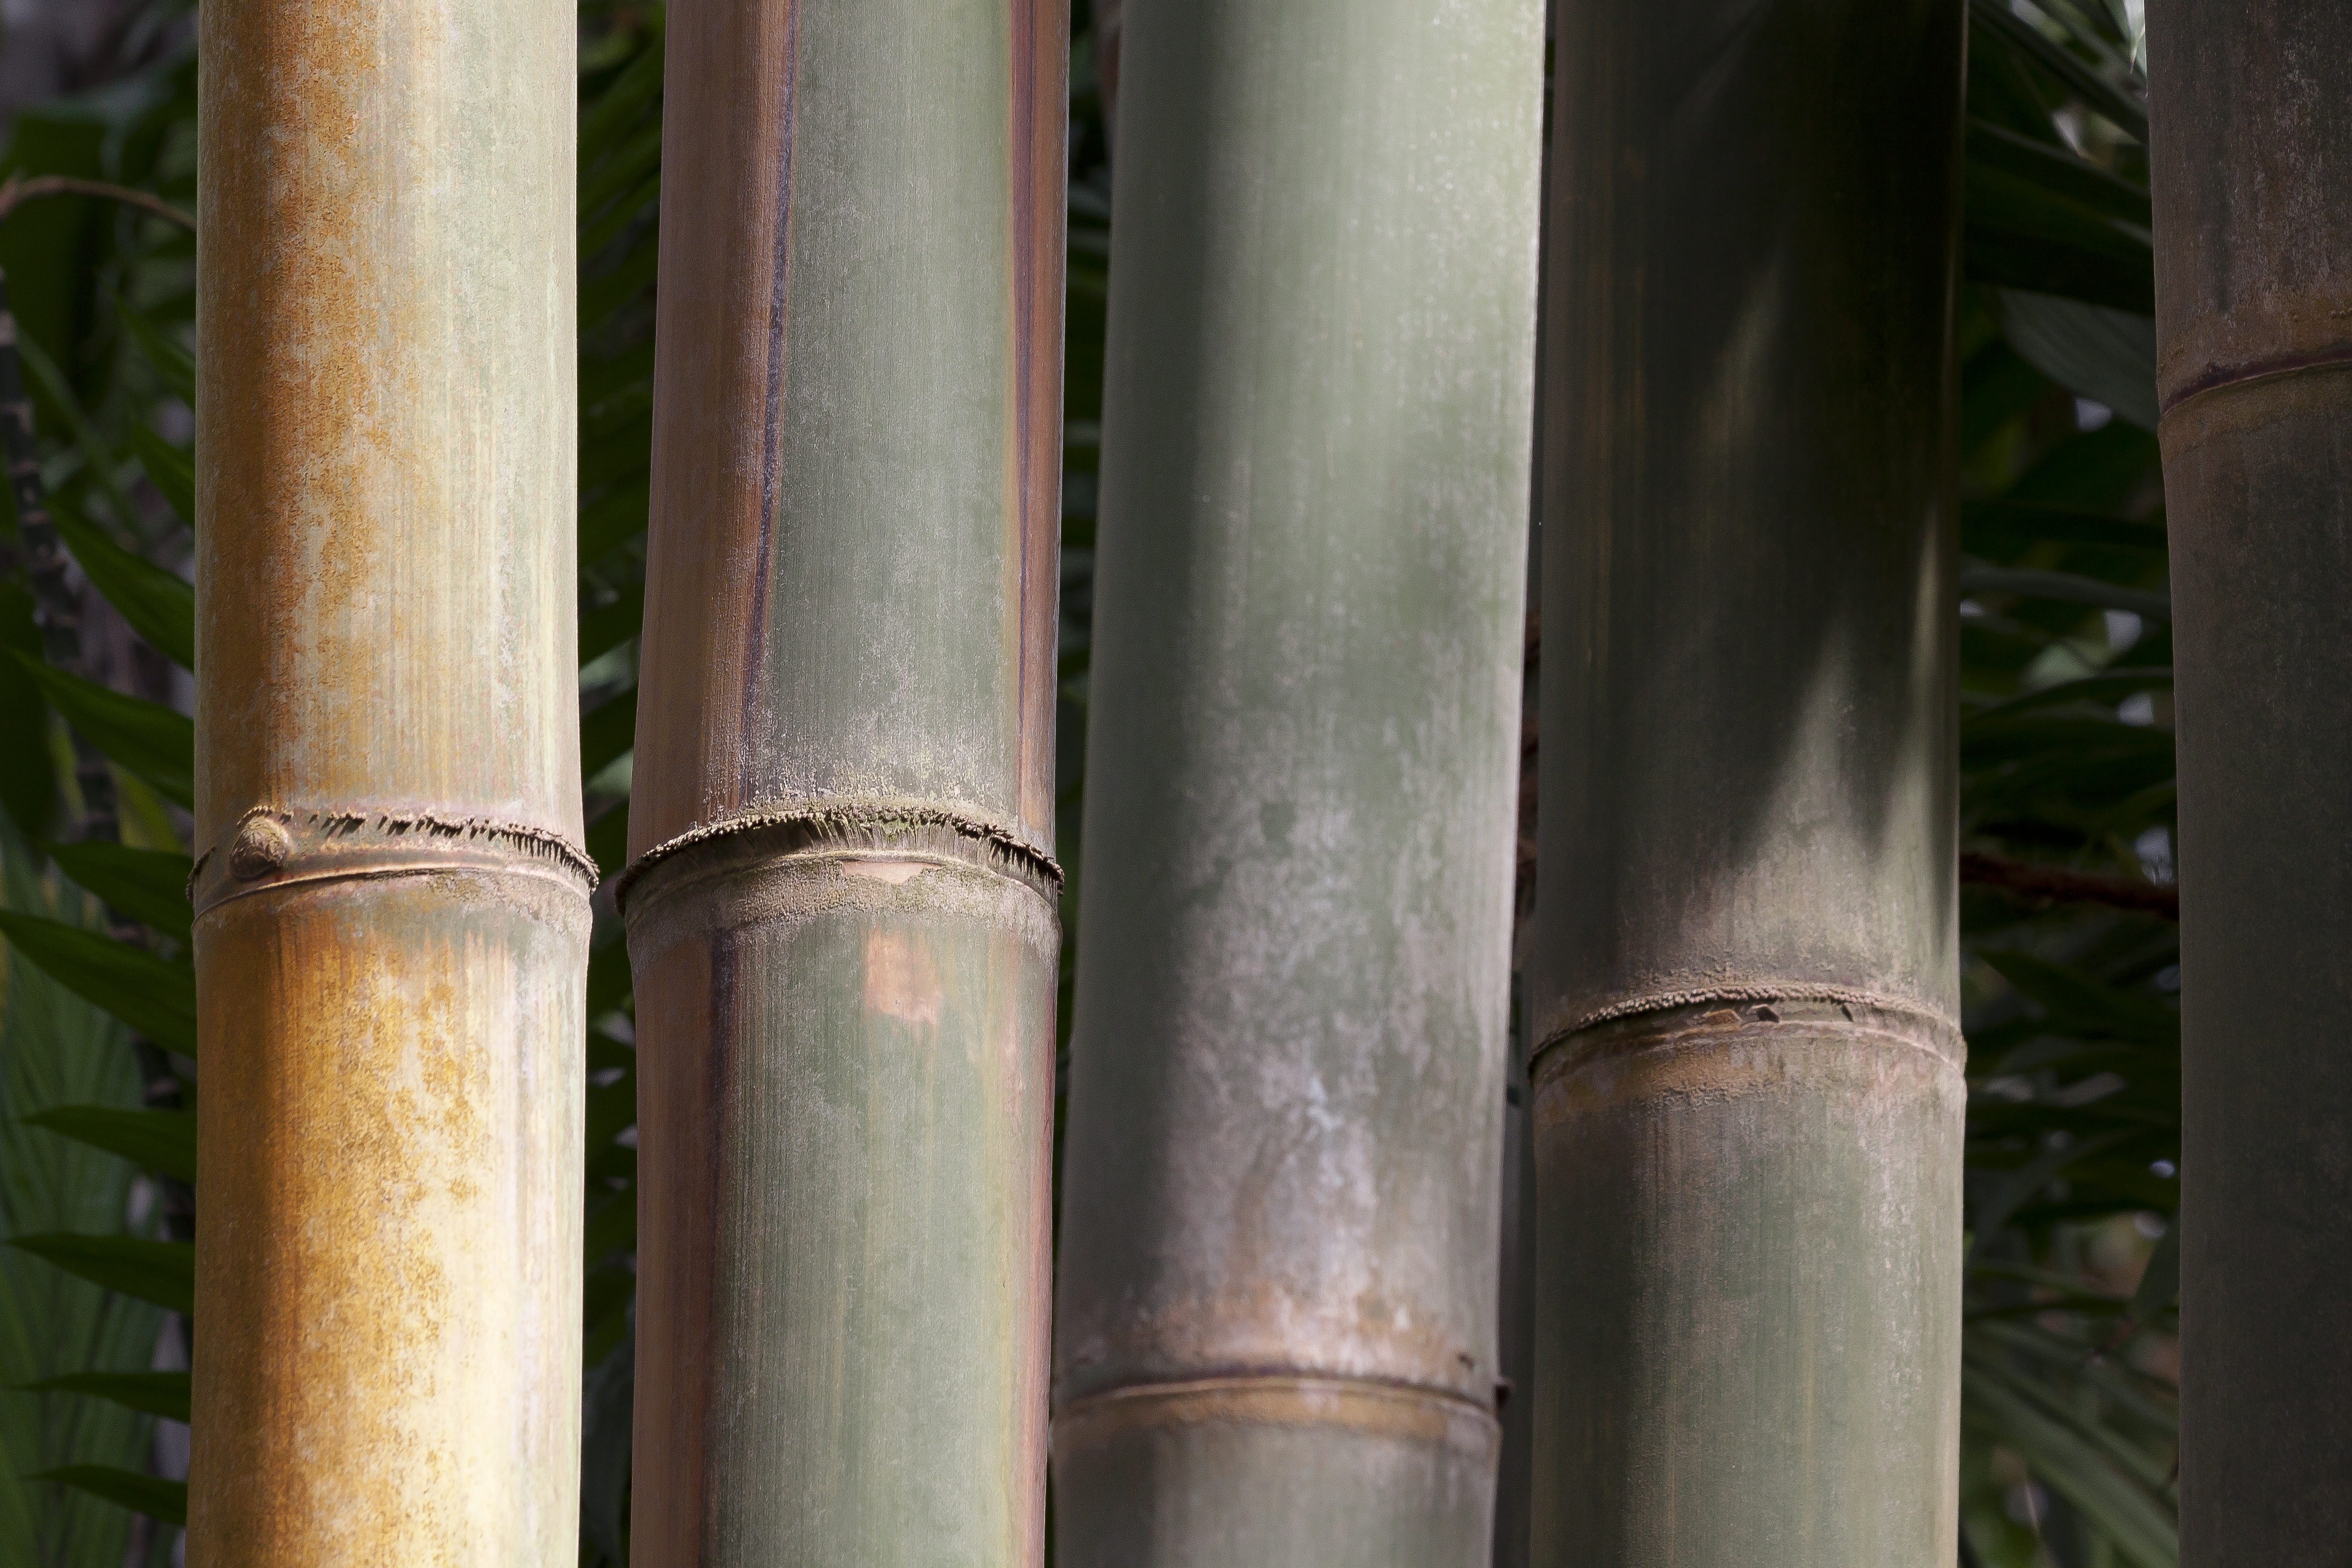
structure, plant, wood, column, flora, background, india, china, bamboo, myanmar, fund, man made object, giant bamboo, dendrocalamus giganteus, rough giant bamboo, dendrocalamus aper, yellowish green, plant stem